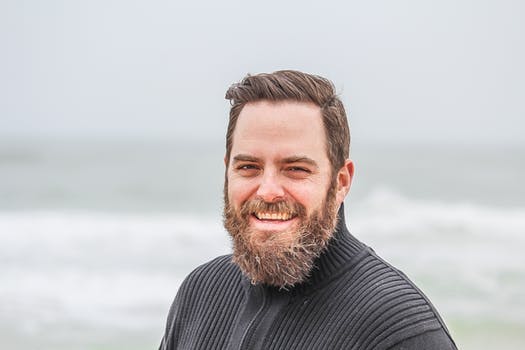
Label: No Watermark